Francisco Altino Lima

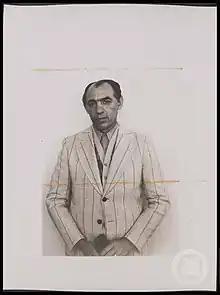
Lima in 1970

Francisco Altino Lima (29 January 1924 – 15 May 1989) was a Brazilian politician who was a councilor in the city council of São Paulo, at one point serving as council president. He served as the acting mayor of the city from 15 March to 10 May 1983.